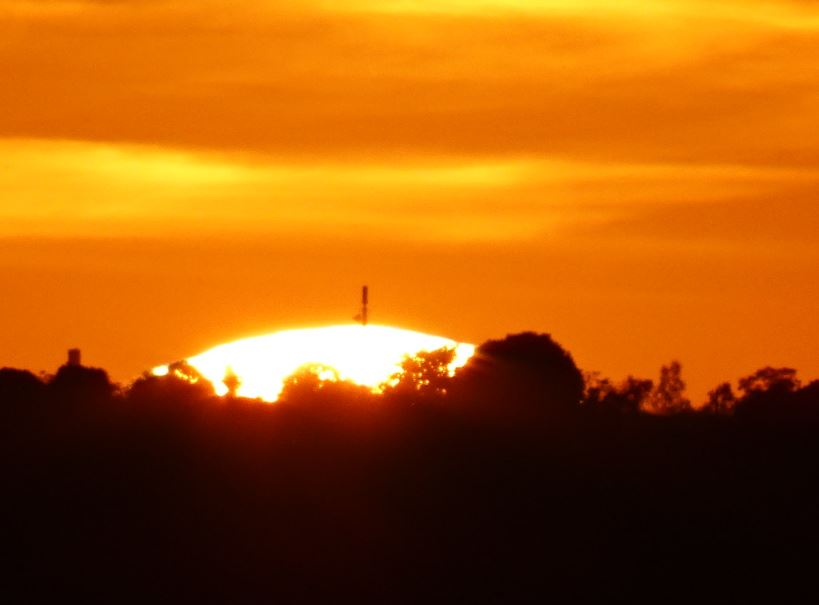
Fire: no
Smoke: no